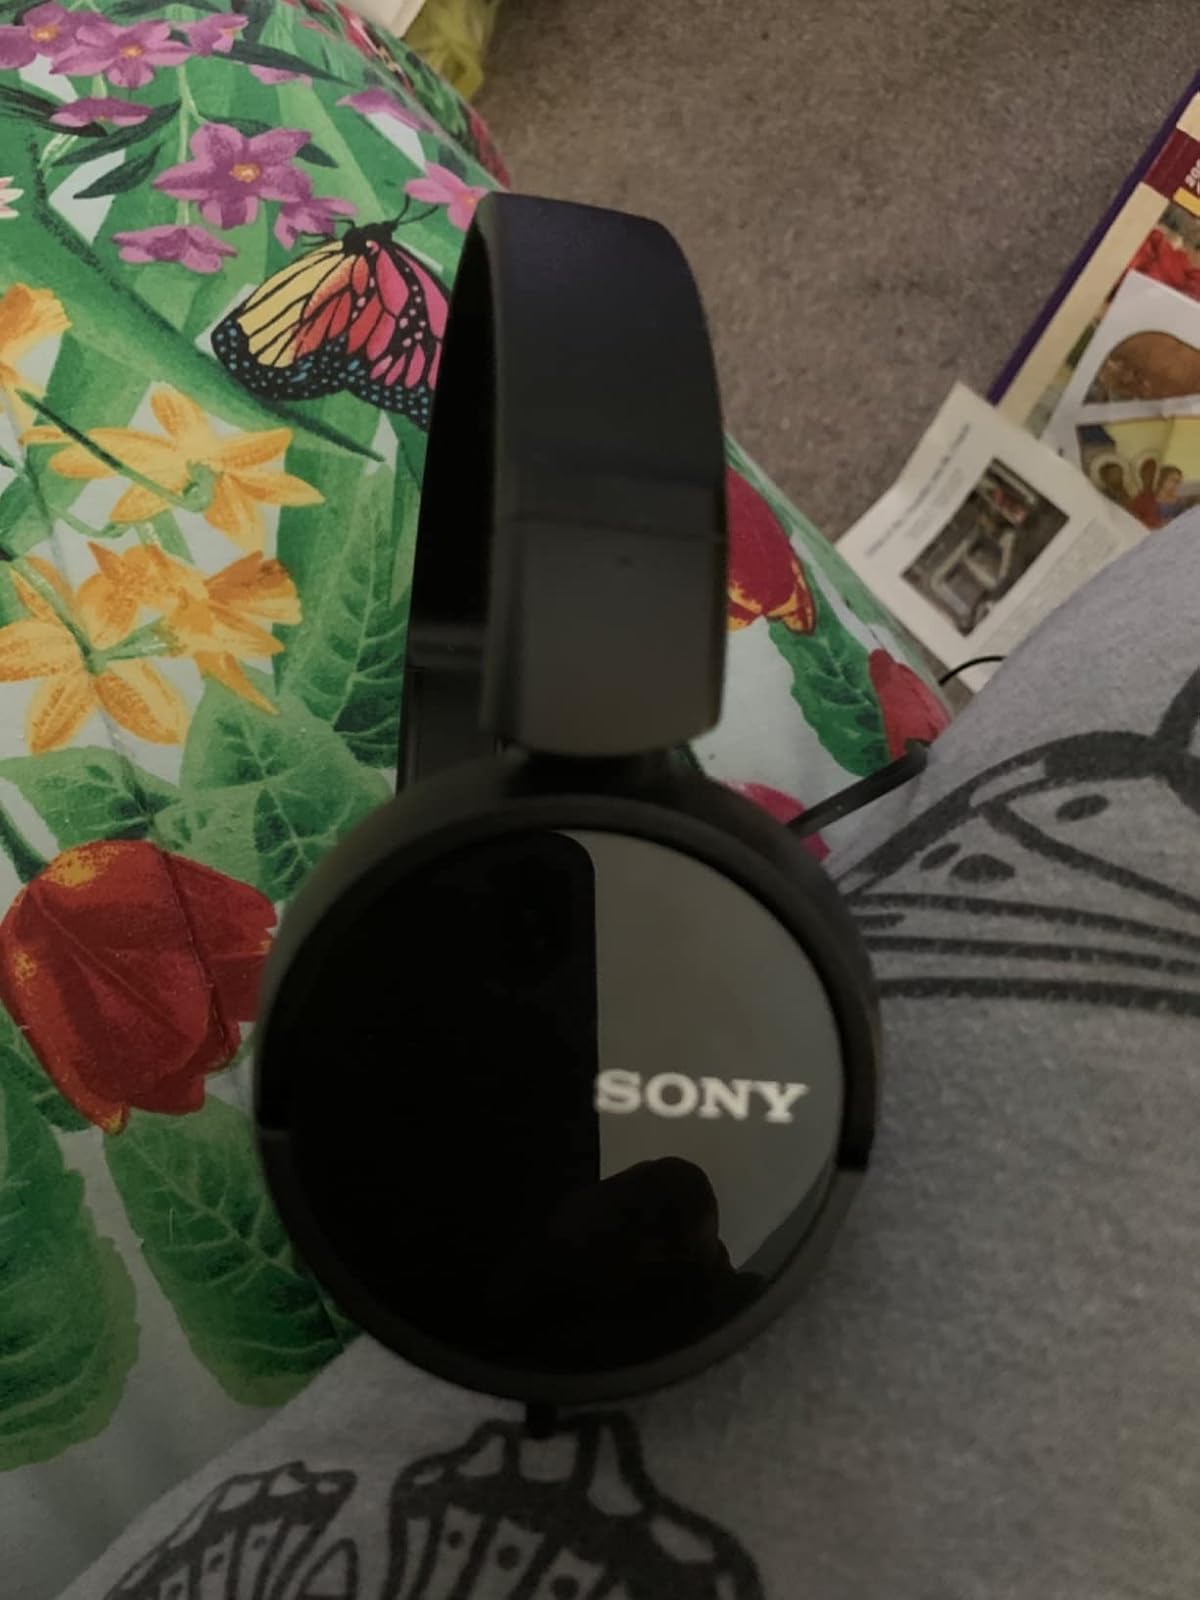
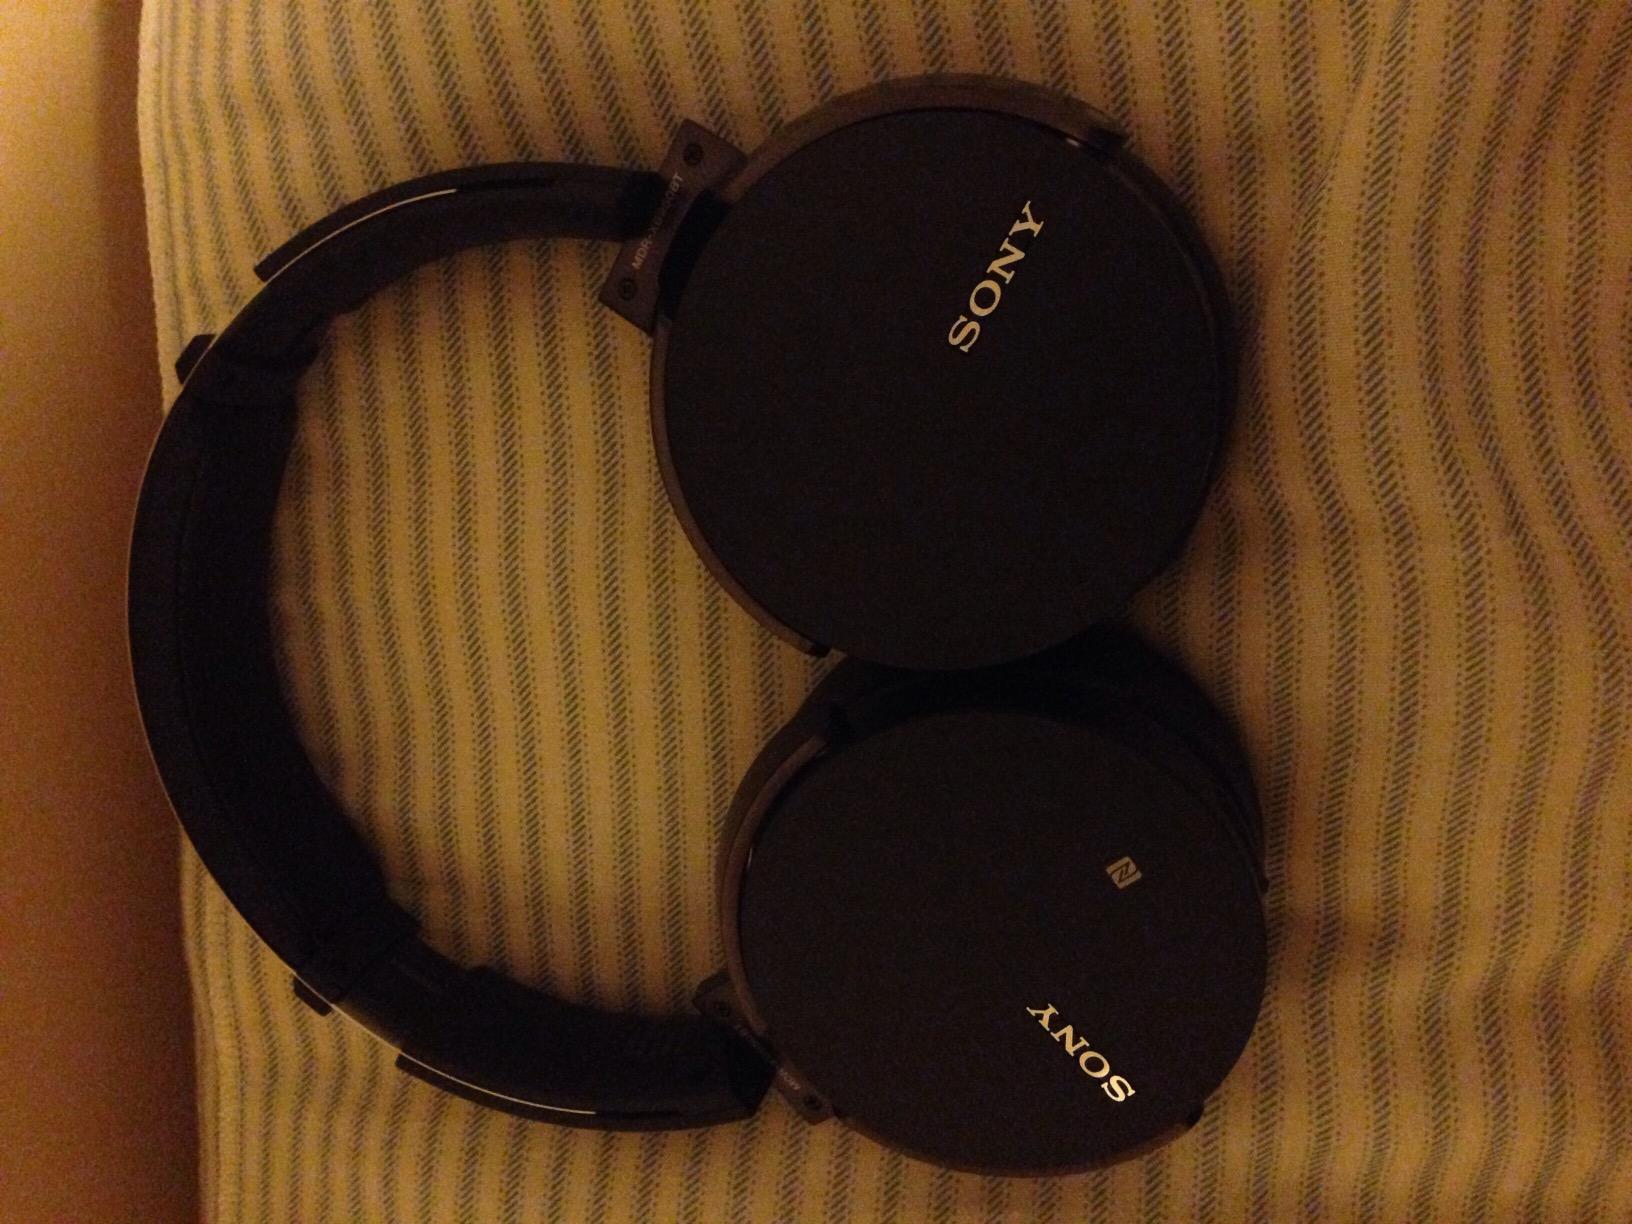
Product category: headphones
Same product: no